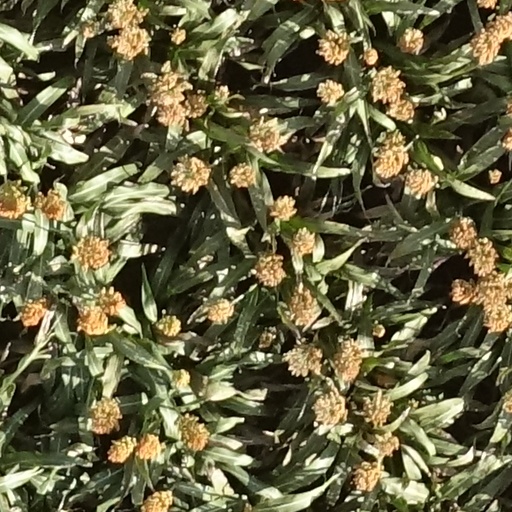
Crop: sorghum